Ashapura Mata Temple, Nadol

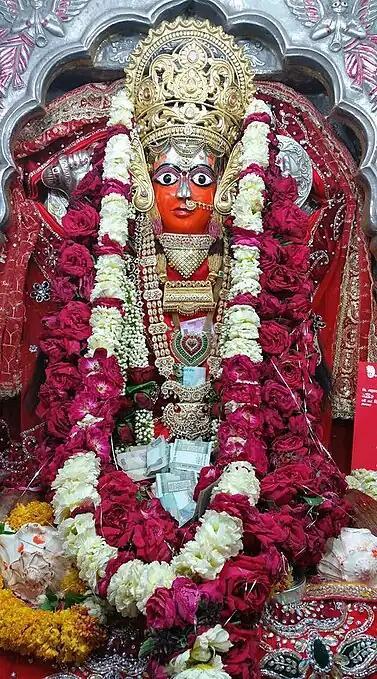

Ashapura Mata Temple is a Hindu shrine located in Nadol, Desuri tehsil, Pali district, Rajasthan, India. Dedicated to Ashapura Mata, an incarnation of the goddess Shakambhari Devi, the temple functions as the Adobe of kuldevi (clan deity) of the Chauhan Rajput and branches community.